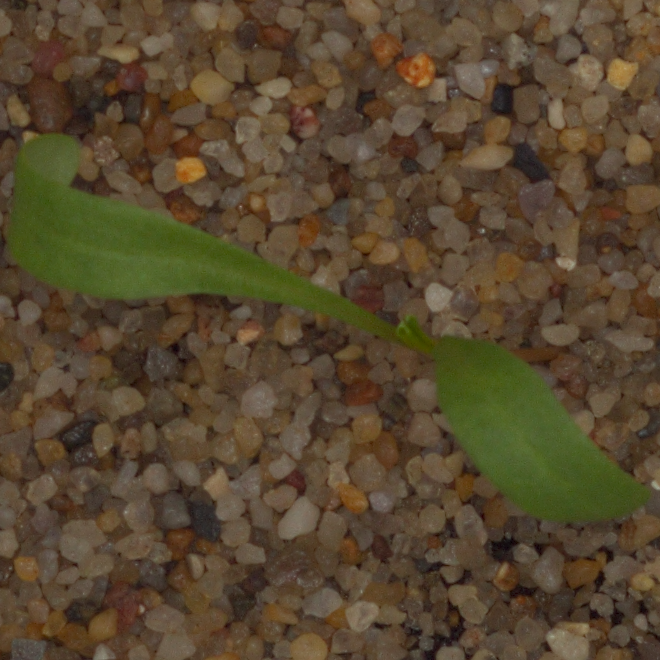
Label: sugar_beet